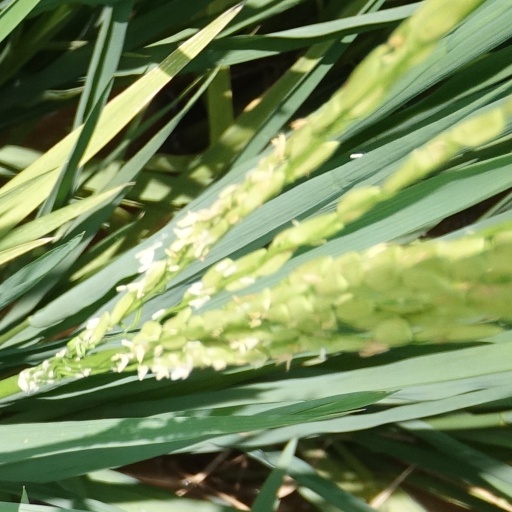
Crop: rice